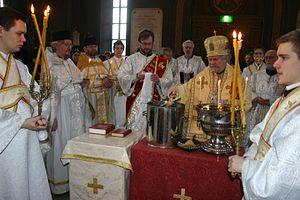
La couleur liturgique des vêtements liturgiques est un élément d'ordre symbolique employé dans le christianisme pour exprimer la signification spirituelle des rites et célébrations du temps liturgique. Le symbolisme de la couleur des ornements liturgiques paraît aujourd'hui plus stable que celui de la forme des vêtements sacerdotaux. L'un et l'autre ont néanmoins fait l'objet de nombreuses variations en fonction des cultures et des époques.